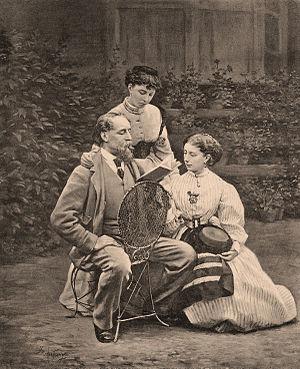
Charles John Huffam Dickens, né à Landport, près de Portsmouth, dans le Hampshire, comté de la côte sud de l'Angleterre, le 7 février 1812 et mort à Gad's Hill Place à Higham dans le Kent, le 9 juin 1870, est considéré comme le plus grand romancier de l'époque victorienne. Dès ses premiers écrits, il est devenu immensément célèbre, sa popularité ne cessant de croître au fil de ses publications.